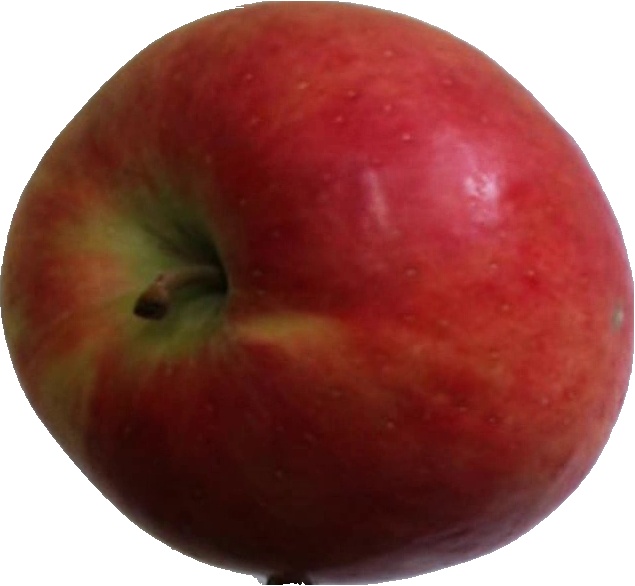
Label: apple_crimson_snow_1